Open-source intelligence in the Russian invasion of Ukraine

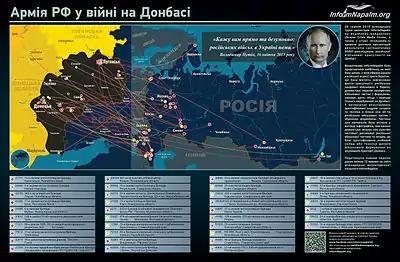
Russian invasion units established by OSINT-intelligence of Russian social networks by Informnapalm group

The role of open-source intelligence (OSINT) in response to the Russian invasion of Ukraine has attracted significant attention.